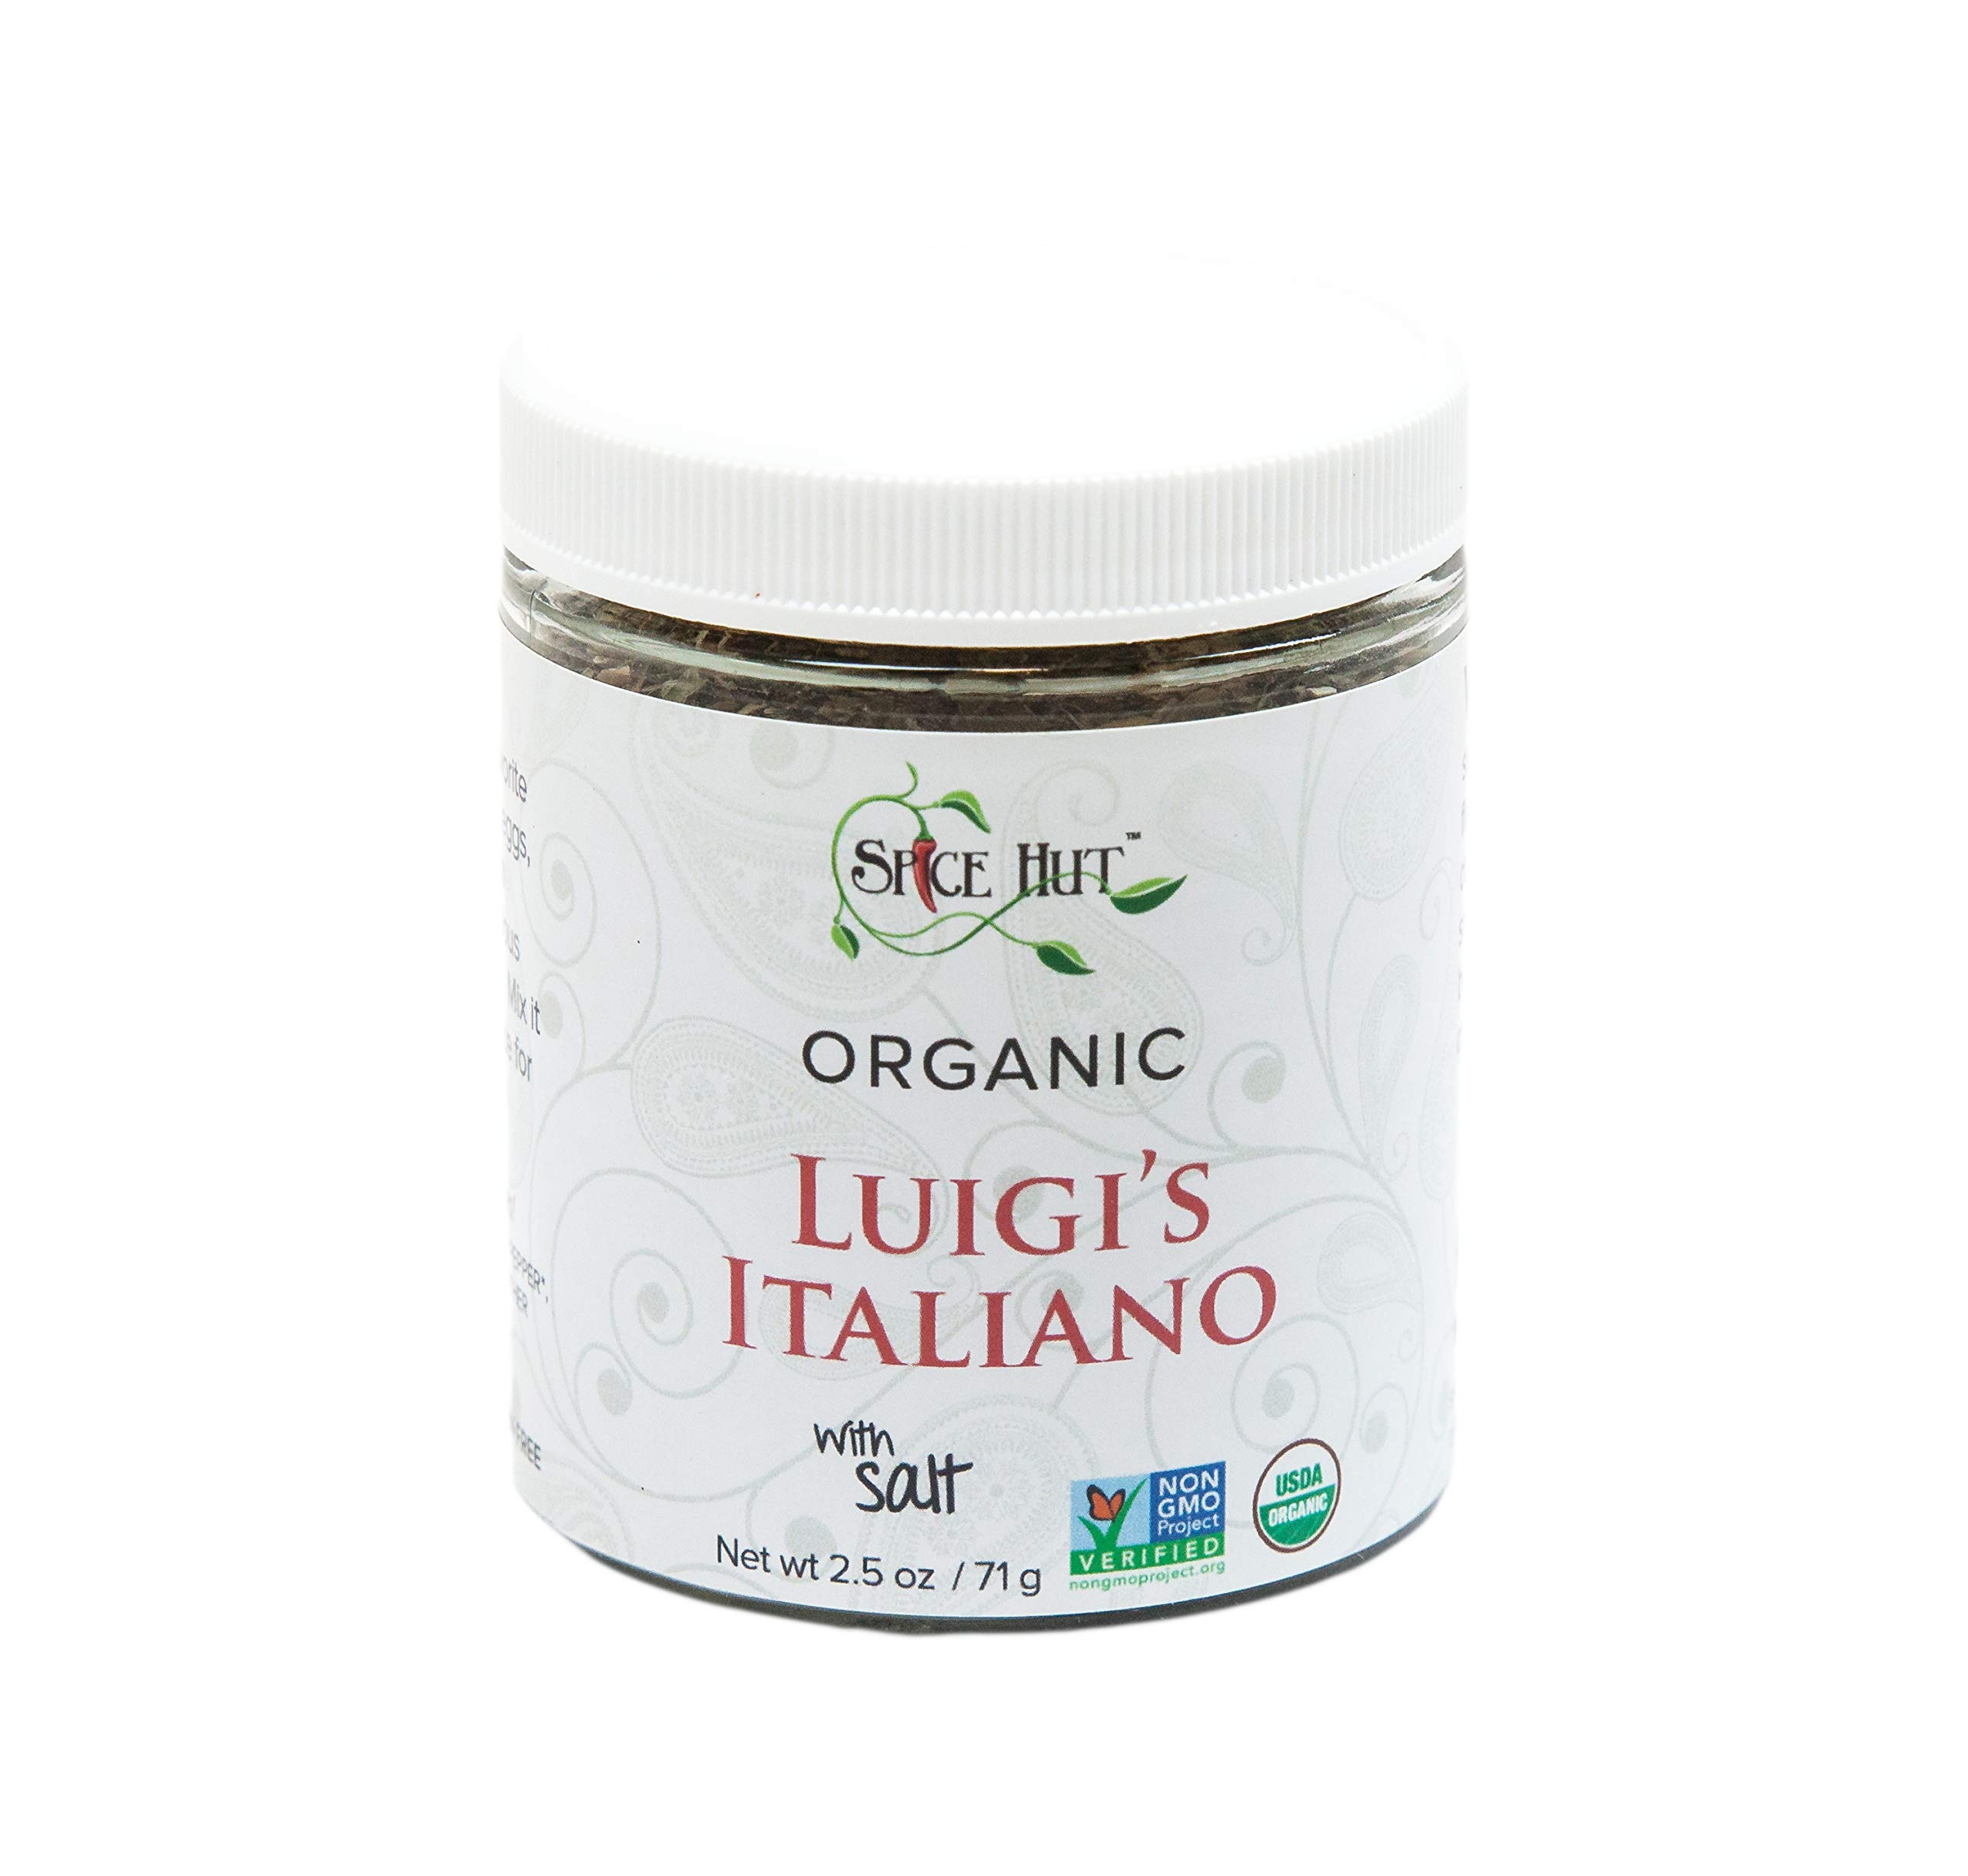
Item Name: Organic Luigi's Italiano Seasoning, Spin On Classic Italian Seasoning for Rich & Robust Italian Cooking, with Salt 2.5 Ounce, The Spice Hut
Bullet Point 1: Authentic Flavors of Italy: Transport your taste buds to the fields of Italy with this zesty blend of organic herbs and spices. Enhance your pasta, pizza, and more. Aroma of garlic and oregano
Bullet Point 2: Contains Salt: Indulge in the perfect balance of flavors with our salt-inclusive Italian seasoning. Ideal for pizza, bruschetta, and more. Elevate your signature dishes effortlessly
Bullet Point 3: Versatile Spice Mix: Elevate any dish with this Mediterranean magic. From pot roast to spaghetti, our green seasoning blend is a must-have. Healthier and salt-free, without sacrificing taste
Bullet Point 4: Artisan, Small Batch: Handcrafted with love, our gourmet Italian seasoning is made in small batches for the highest quality. Embrace the rich flavors of Italian cuisine. Woman-owned company
Bullet Point 5: Pure & Healthy: Embrace organic goodness with our Italian seasoning. Made with premium organic ingredients, it's kosher-certified, with no preservatives, fillers, or MSG. Pure and healthy flavor
Value: 2.5
Unit: Ounce

Price: 12.49